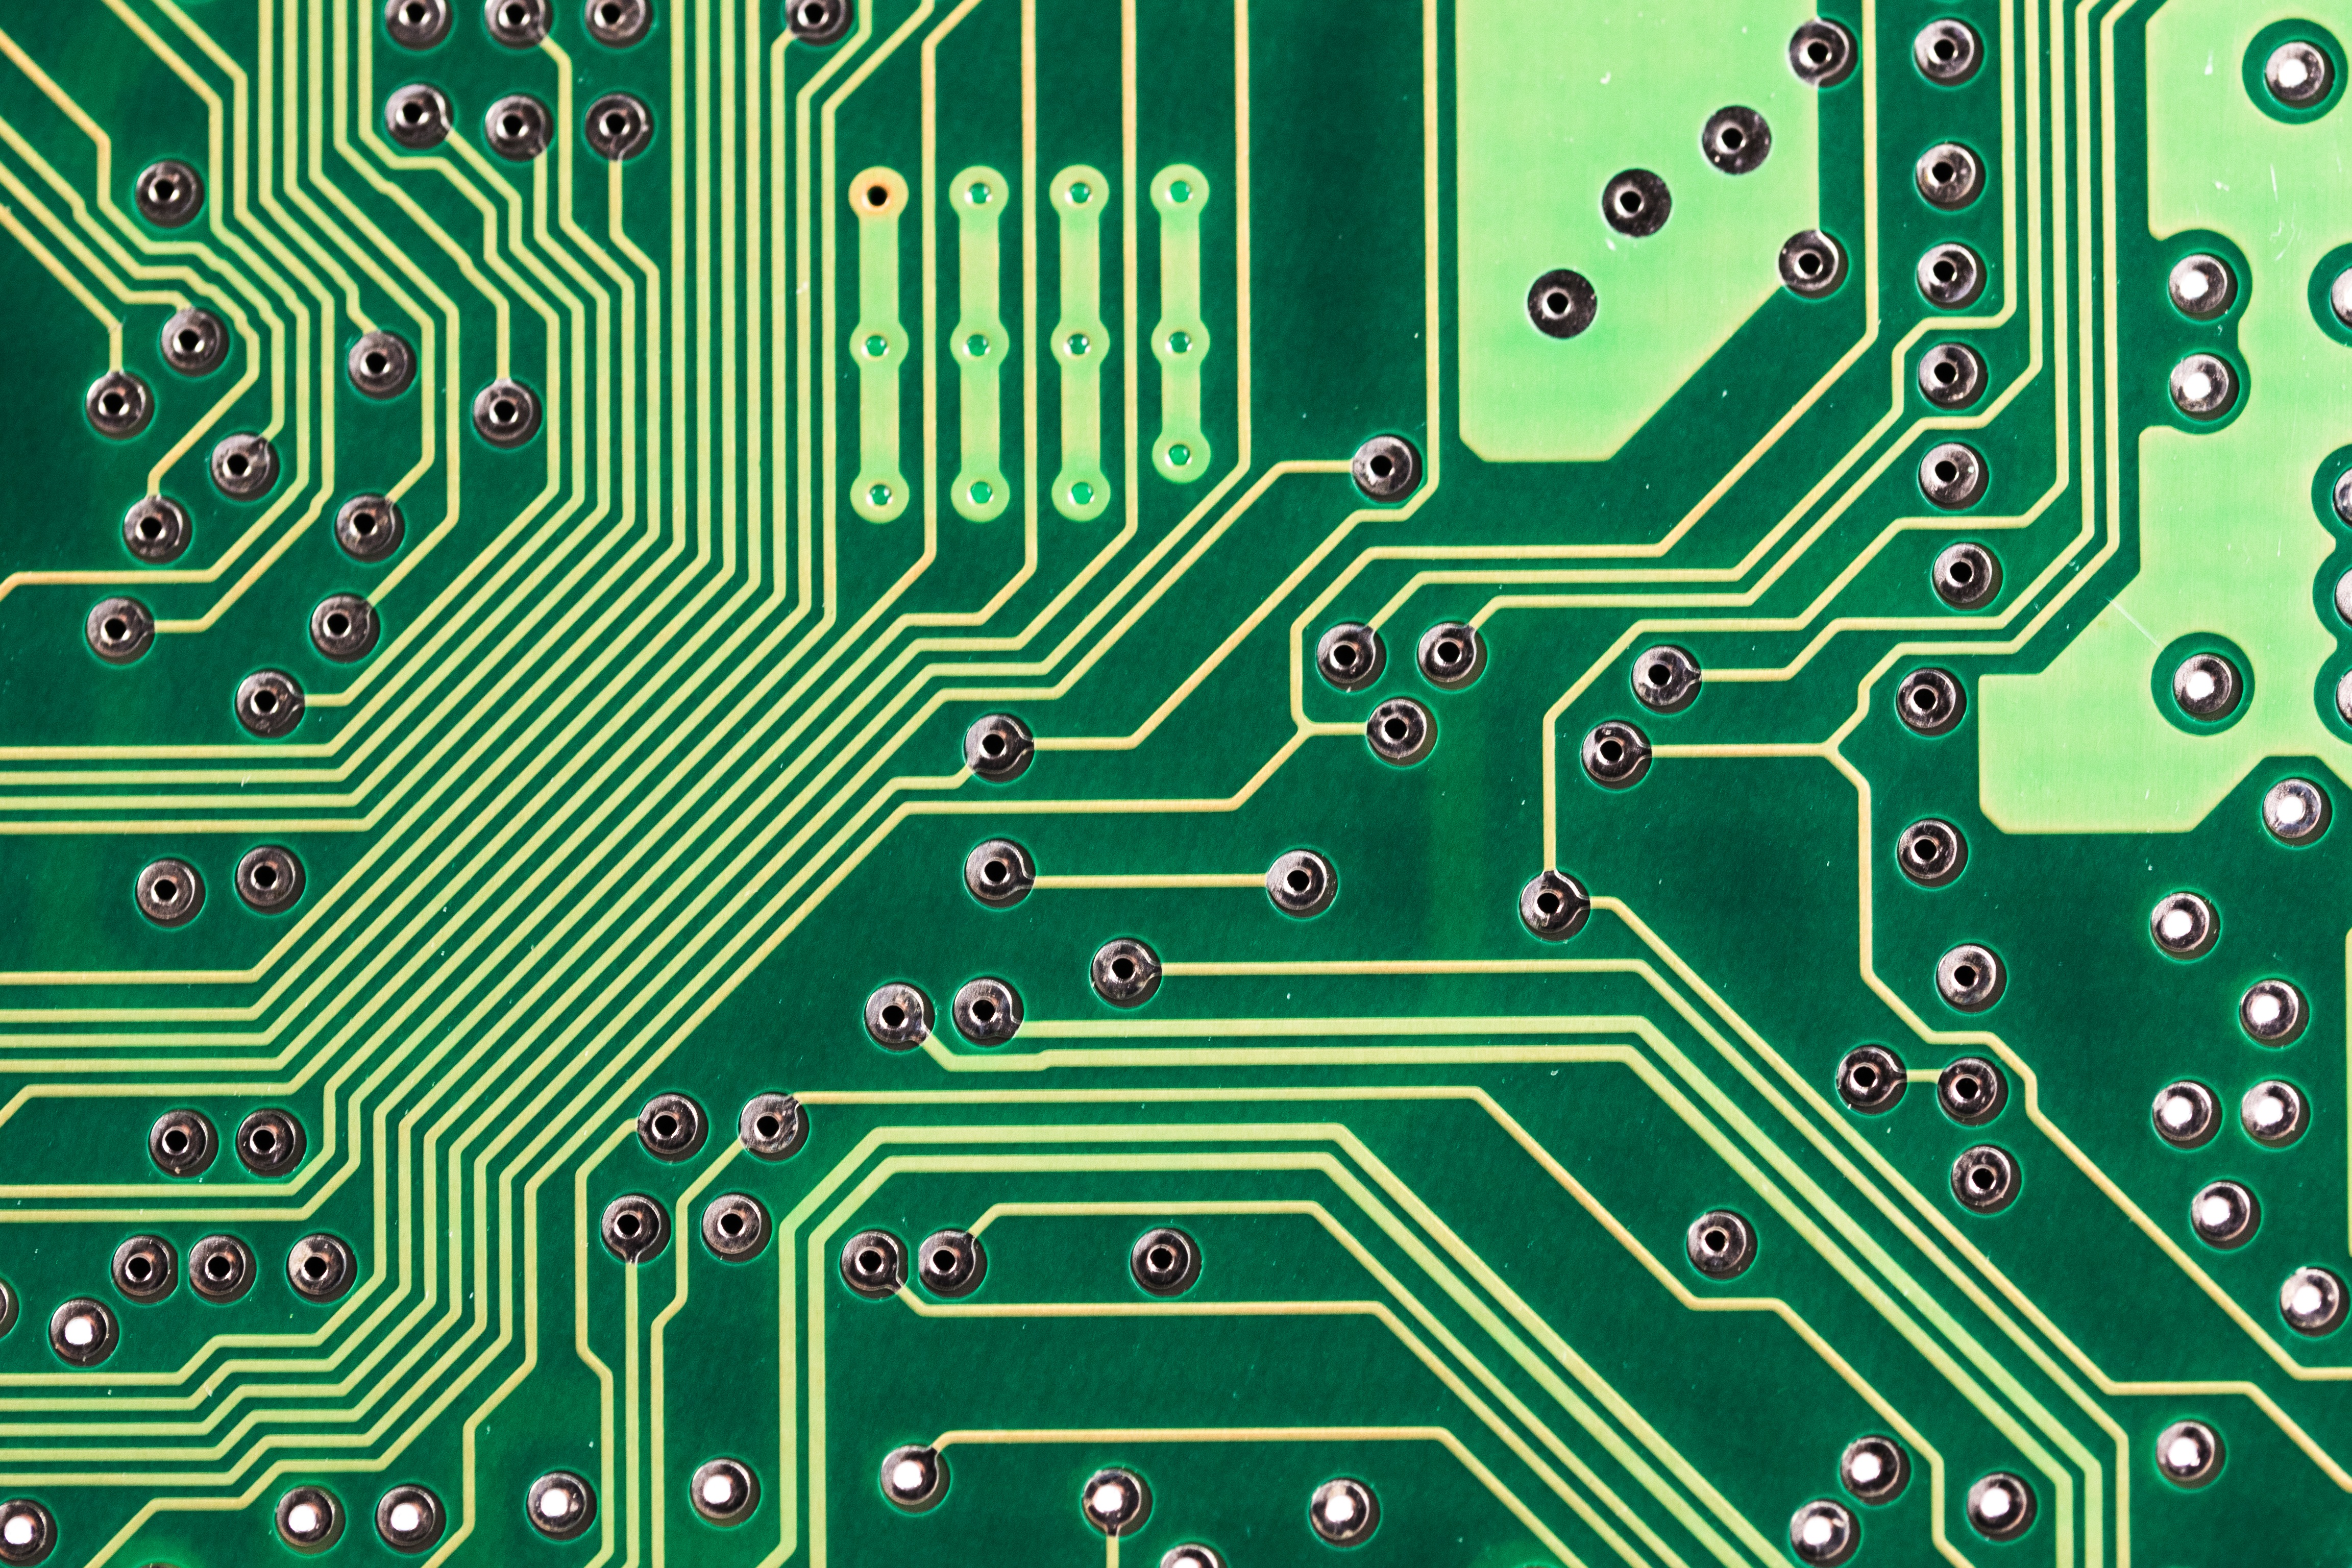
computer, board, technology, pattern, line, green, macro, stadium, trace, font, lines, electronics, illustration, design, maze, hardware, race track, it, circuits, chip, component, datailaufnahme, printed circuit board, data store, motherboard, data processing, control center, riser board, solder joint, electrical network